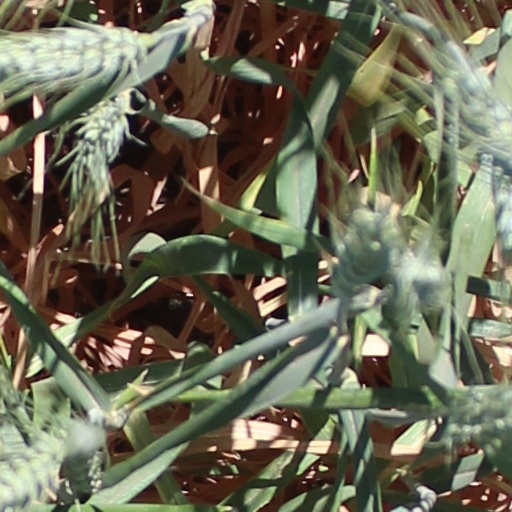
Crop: wheat